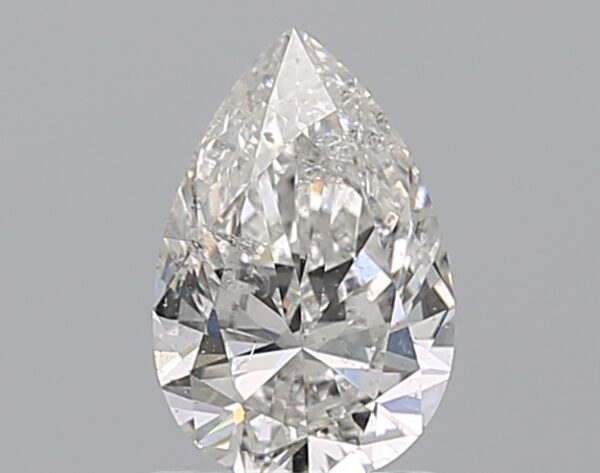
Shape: pear
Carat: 1
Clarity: SI2
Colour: E
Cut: VG
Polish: EX
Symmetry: VG
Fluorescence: N
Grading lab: HRD
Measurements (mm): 8.55 x 5.59 x 3.29